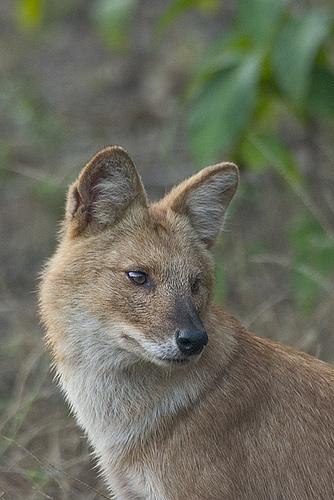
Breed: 209-n000043-dhole